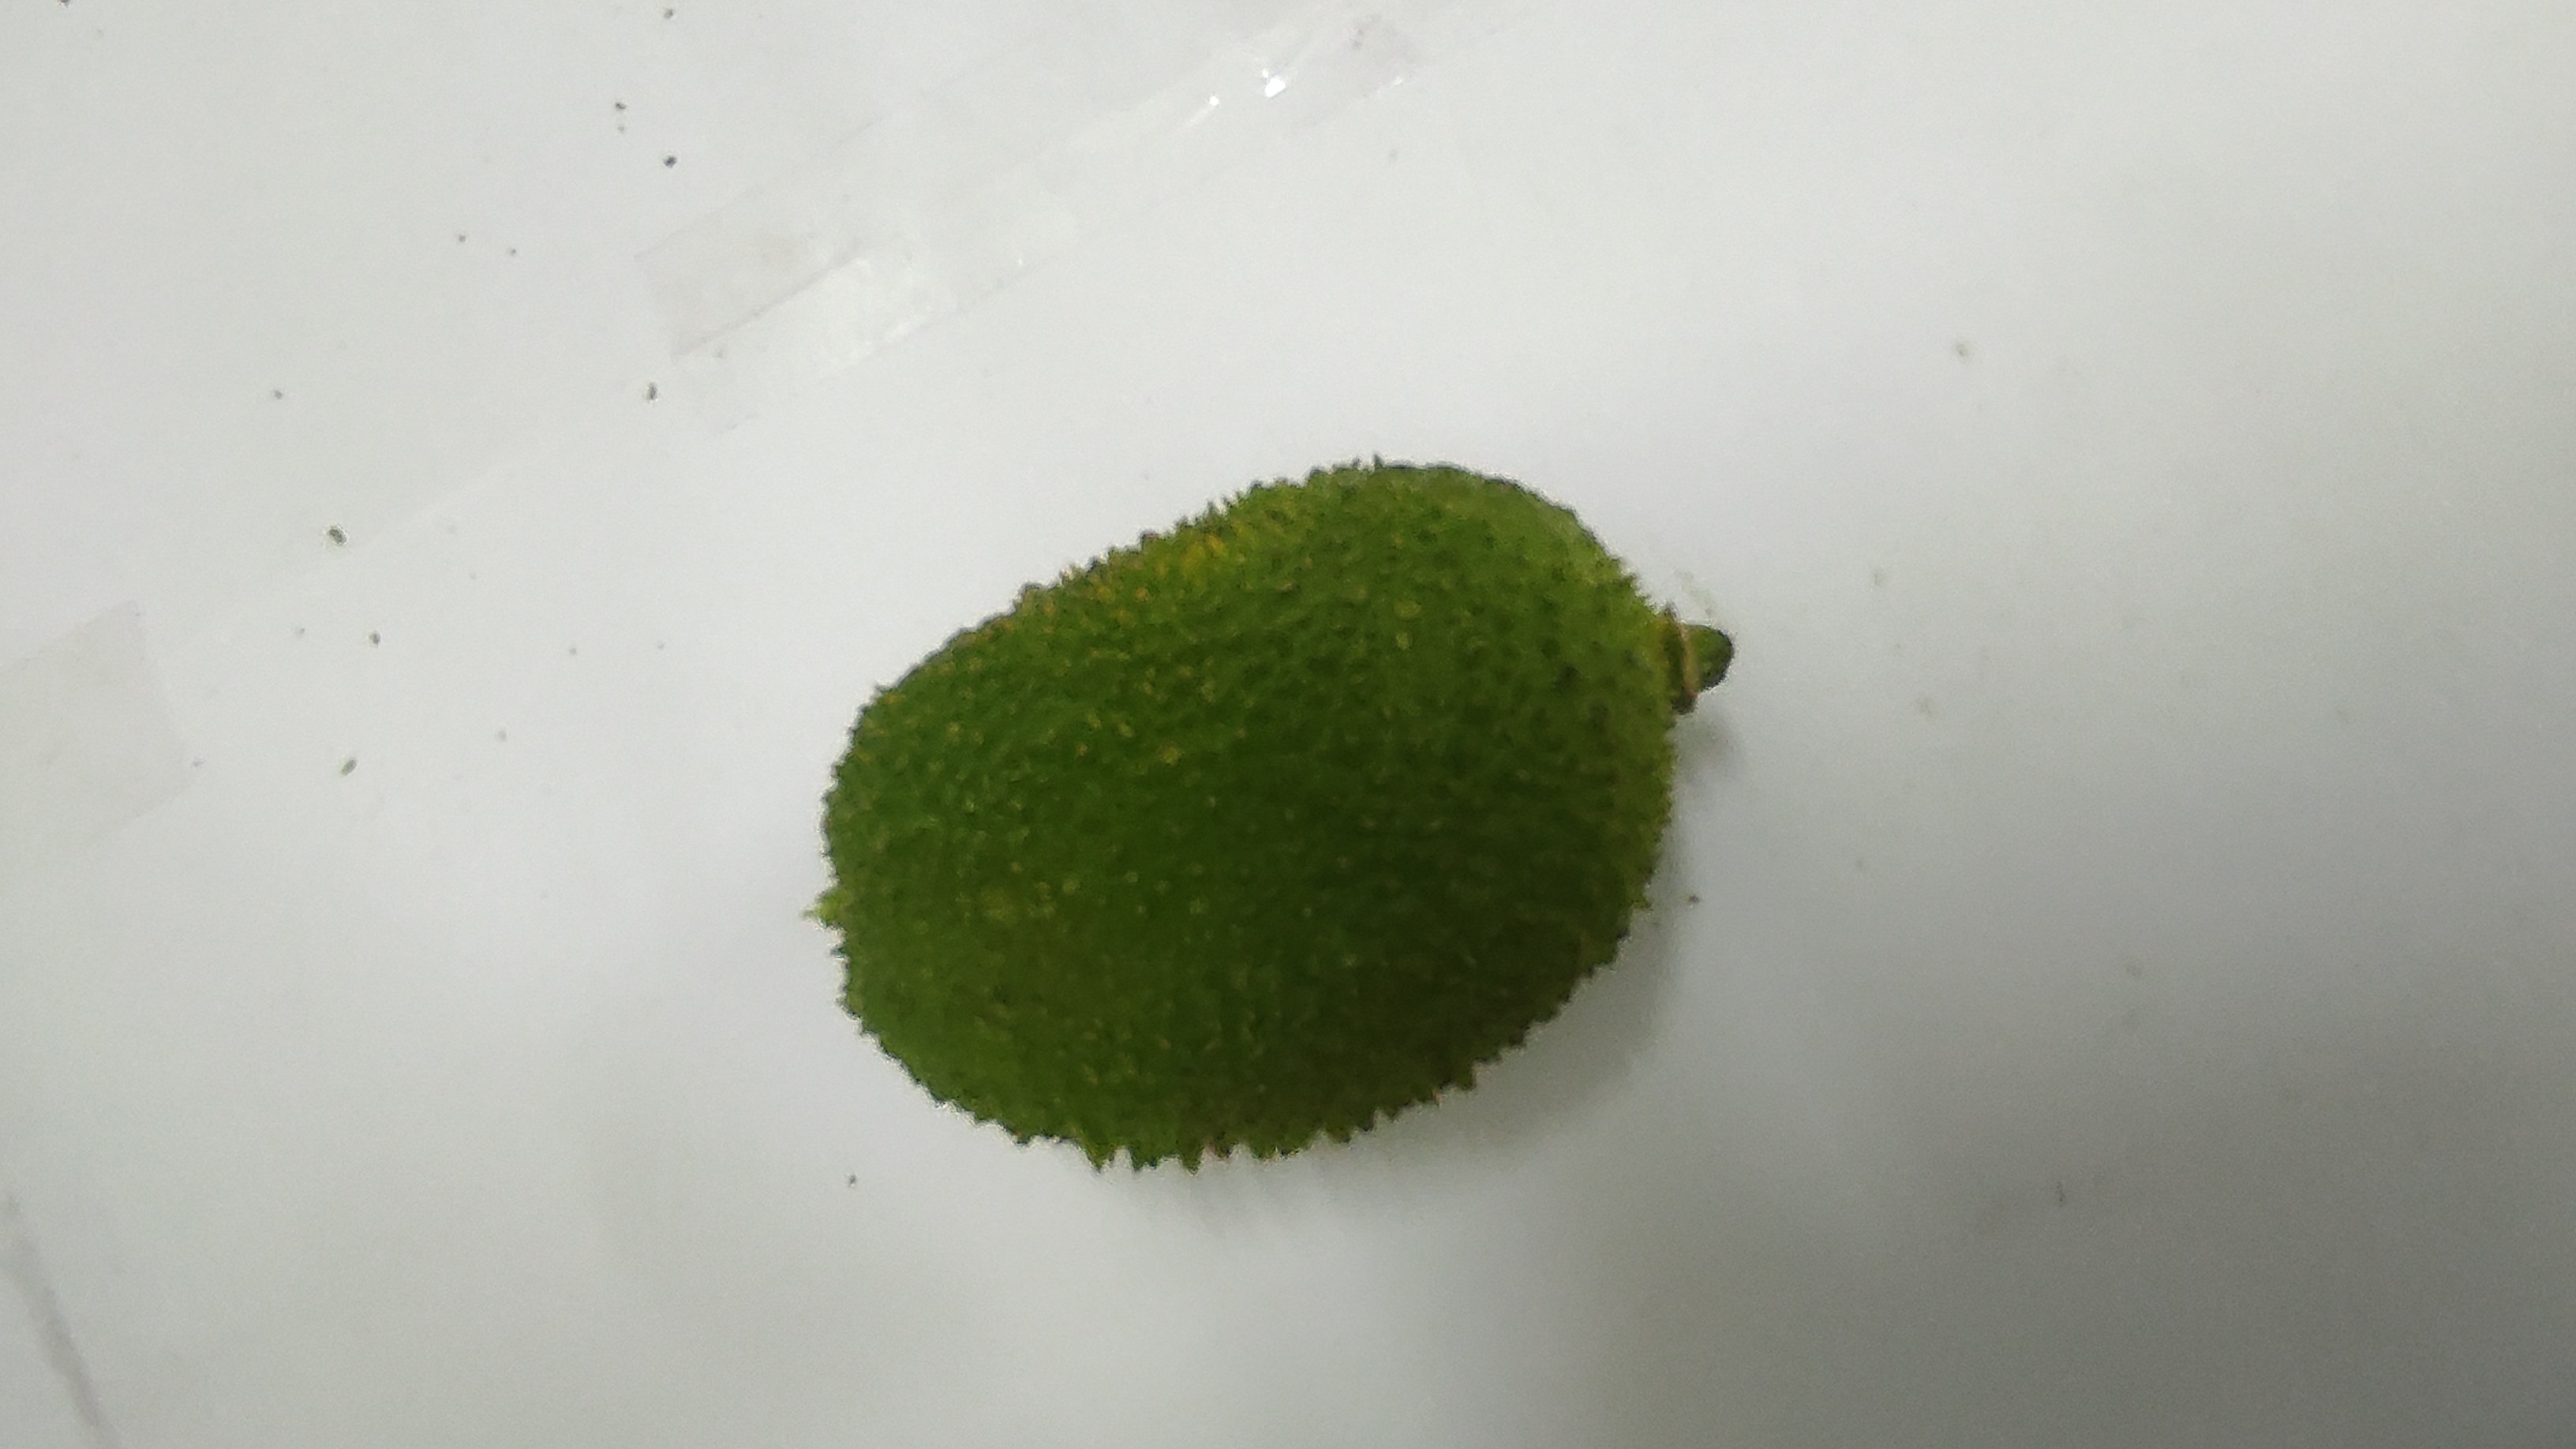
Crop: Spiny Gourd
Condition: Fresh